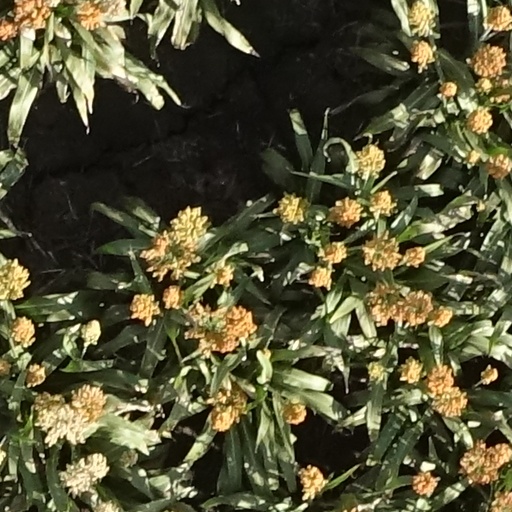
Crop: sorghum